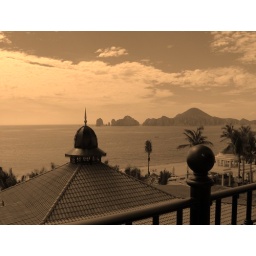
View from bar balcony at the Riu Palce in Cabo San Lucas, Mexico.